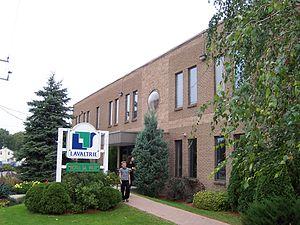
Hôtel de ville de Lavaltrie, 1370 rue Notre-Dame, Lavaltrie (Québec), Canada J5T 1M5
Lavaltrie est une ville du Québec, située dans la municipalité régionale de comté D'Autray, dans la région administrative de Lanaudière. Lavaltrie est la ville la plus peuplée de la MRC D'Autray. Le recensement de 2011 y dénombre 13 267 habitants.